History of Africa

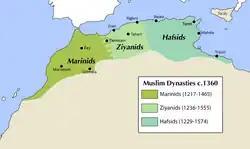
The Marinids, Zayyanids, and Hafsids c. 1360

This gradual bubbling of disintegration of the caliphate boiled over when the Fatimid dynasty rose out of the Bavares tribal confederation and in 909 conquered the Aghlabids to gain control over all of Ifriqiya. Proclaiming Isma'ilism, they established a caliphate rivalling the Abbasids, who followed Sunni Islam. The nascent caliphate quickly conquered the ailing Rustamid Imamate and fought a proxy war against the remnants of the Umayyad dynasty centred in Cordoba, resulting the eastern Maghreb coming under the control of the vassalized Zirid dynasty, who hailed from the Sanhaja. In 969 the Fatimids finally conquered Egypt against a weakened Abbasid Caliphate after decades of attempts, moving their capital to Cairo and deferring Ifriqiya to the Zirids. From there they conquered up to modern-day Syria and Hejaz, securing the holy cities of Mecca and Medina. The Fatimids became absorbed by the eastern realms of their empire, and in 972, after encouragement from faqirs, the Zirids changed their allegiance to recognise the Abbasid Caliphate.